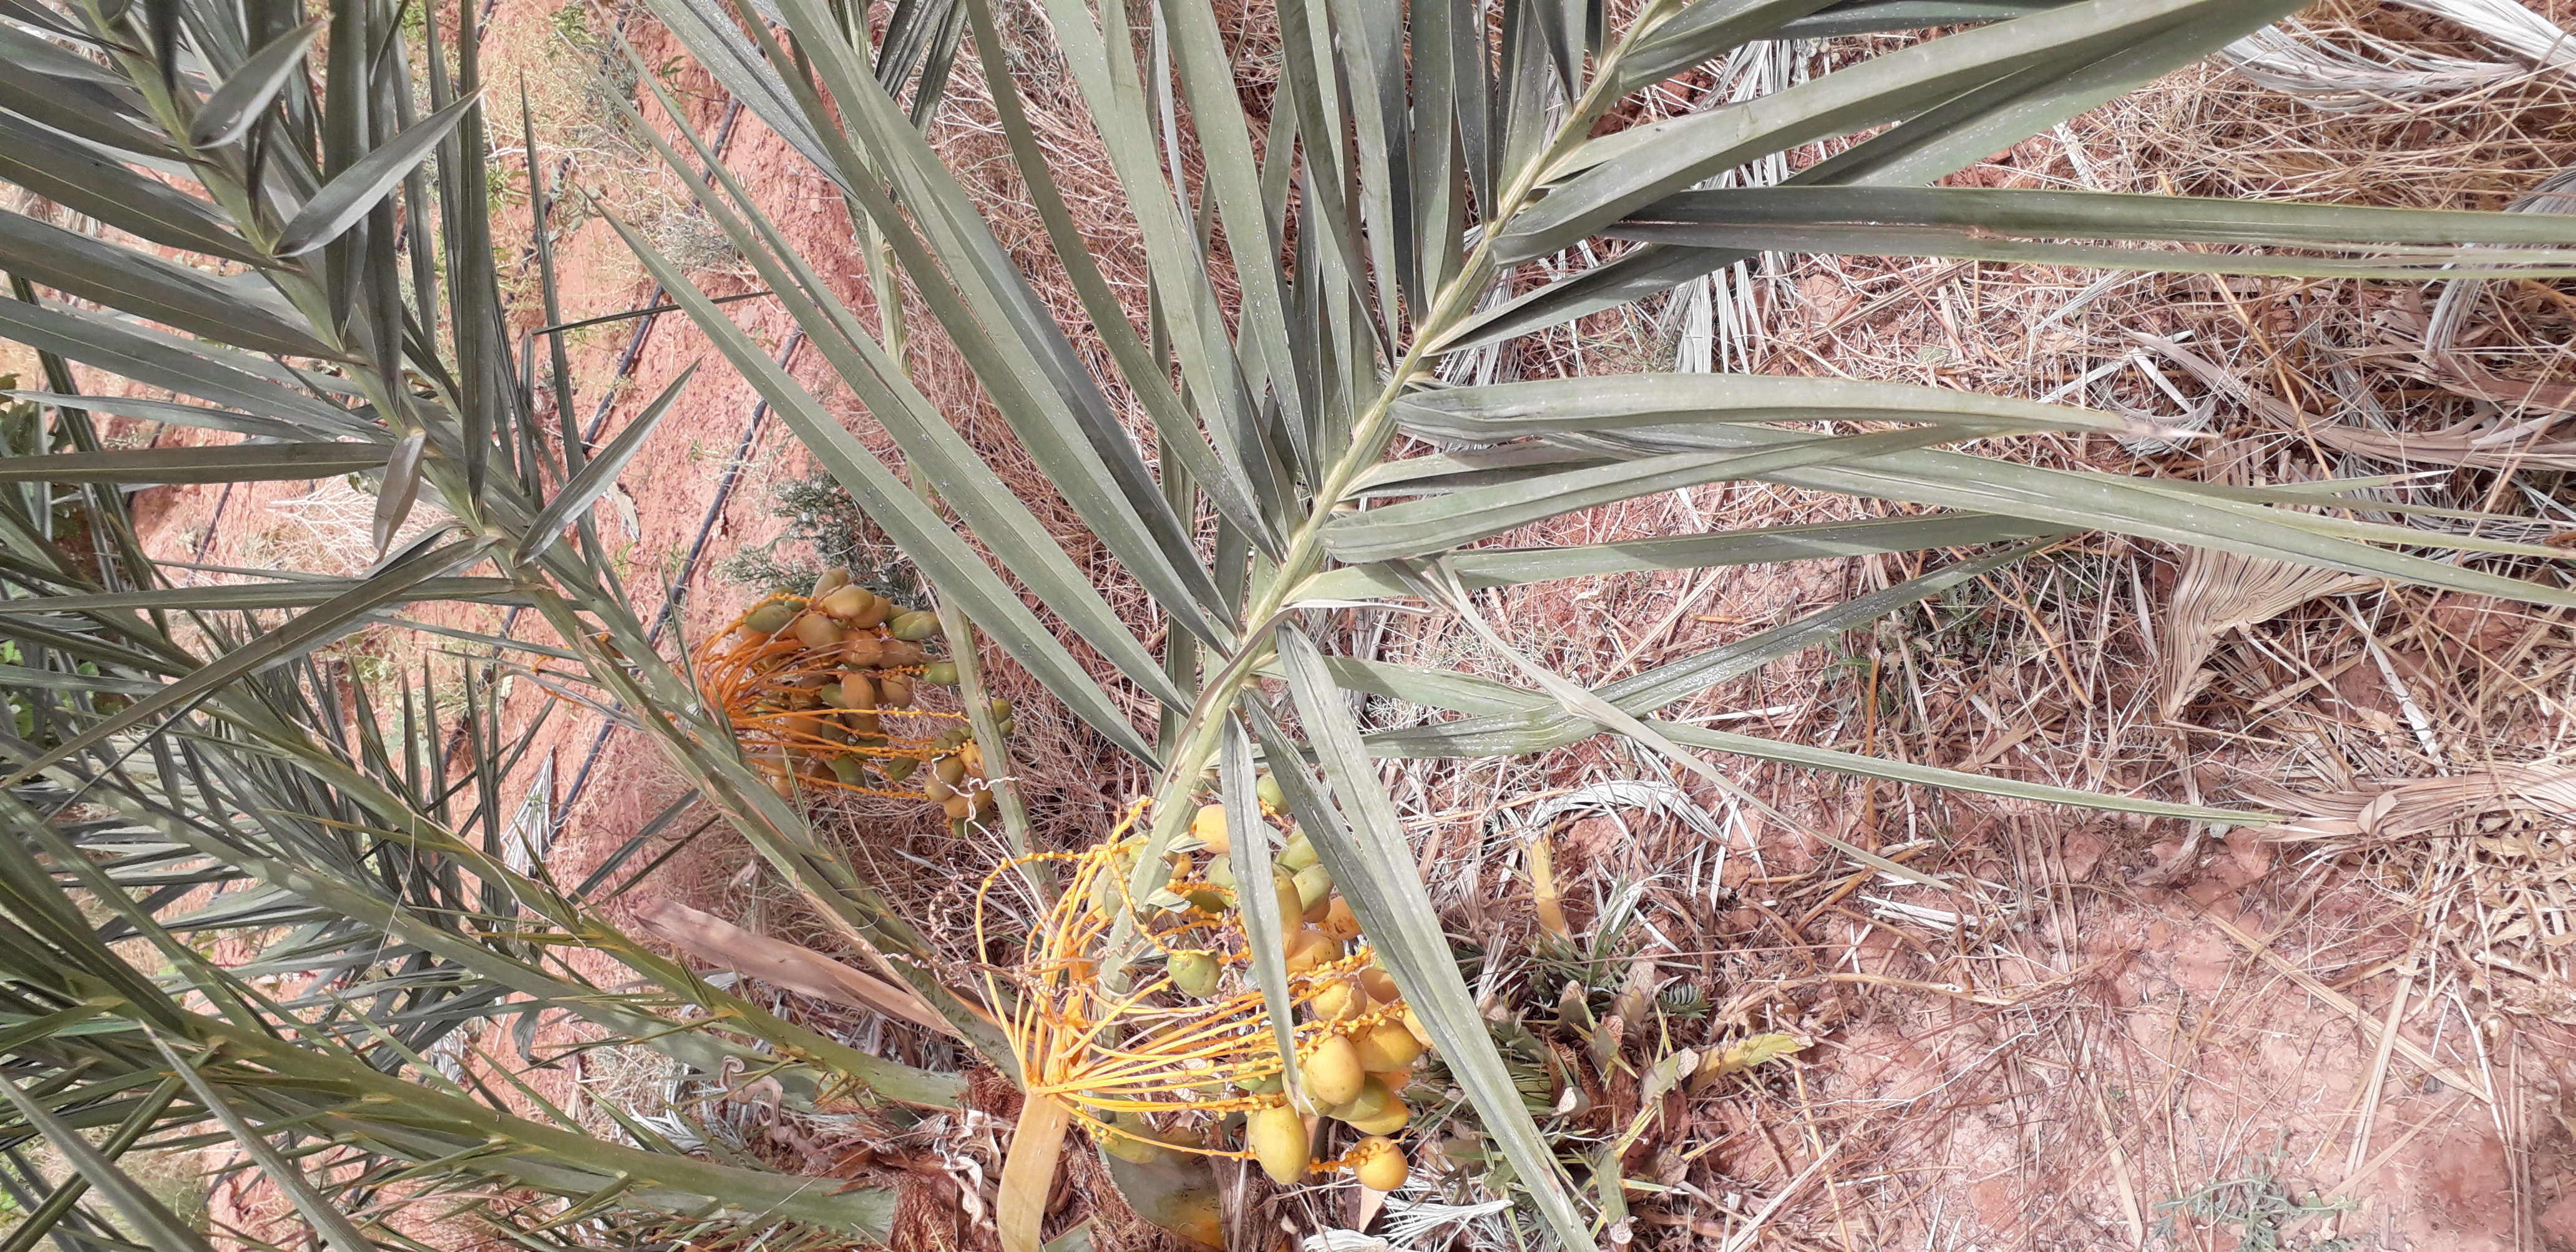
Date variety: Boumajhoul